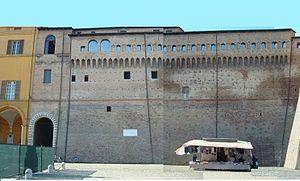
Cesena-La Rocchetta du piazza del Popolo
Le centre historique de Cesena comprend de nombreux palazzi et édifices religieux d’un intérêt historique et artistique notable. Cesena est une des rares cités à avoir conservé presque intactes ses murailles et une grande partie des tours et portes qui délimitent le centre historique, qui se trouve sous l’antique Rocca Malatestiana.
La Rocchetta di Piazza est un palais historique donnant sur la Piazza del Popolo, dans la commune de Cesena, province de Forlì-Cesena en Émilie-Romagne, Italie.
Les Palazzi de Cesena sont des édifices de classe situés dans le centre historique de Cesena en Émilie-Romagne, Italie.